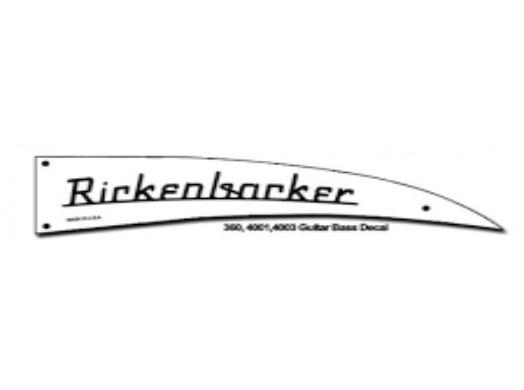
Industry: Electronic